London Borough of Croydon

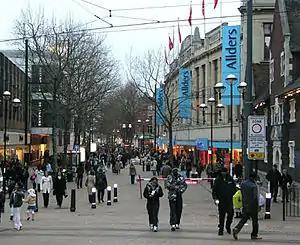
North End shopping street photographed in 2005, after pedestrianisation

The bedrock of the northern part of the borough is mostly London Clay Formation (blue-grey and grey-brown calcareous clay formed between 56 and 47.8 million years ago (mya) during the Palaeogene period) with a Claygate member (dark grey clays with sand laminae and silt) of the same period making up the Norwood Ridge. A band of rocks of the Lambeth Group (clay with sand/gravel/limestone/lignite, laid between 59.2 and 47.8 mya), Harwich Formation (sand and gravel with glauconite, laid between 56 and 47.8 mya) and Thanet Formation (silty, fine-grained sand with glauconite, laid between 59.2 and 56 mya) crosses the borough from east to west under Waddon, Addiscombe and Shirley into Spring Park. In the south, most of the bedrock is of the Lewes Nodular/Seahaven Chalk/Newhaven Chalk Formation (laid during the Cretaceous period, between 93.9 and 72.1 mya), from South Croydon and Addington down past Kenley and King's Wood with a small area of Holywell Nodular/New Pit Chalk Formation (also Cretaceous, laid between 100.5 and 89.8 mya) in lower areas between hills, beginning just east of Kenley station and followed by the railway line curving southwards.